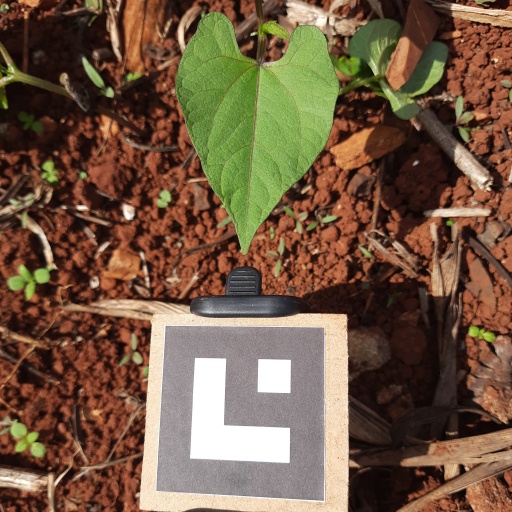
Observations: flat surface, no eating holes, under sunlight